Grupo Marsans

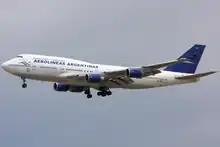
An Aerolíneas Argentinas Boeing 747-400 arrives at Barajas Airport in 2009. Grupo Marsans bought into the carrier in 2001; in 2008, the government of Argentina expropriated the airline.

In , 92% of Aerolíneas Argentinas was assigned to Grupo Marsans by the SEPI, which had controlled the Argentine carrier since , with the group committing to acknowledge half the debt of the airline at that time, around million, and to inject another million. Along with its domestic subsidiary Austral Líneas Aéreas, Aerolíneas Argentinas was owned by Marsans until both carriers were renationalised in late 2008. In July that year, Marsans agreed to sell the airline back to the Argentine government; a contract was signed to look for a third-party to evaluate the price of the transaction, should the parties involved not come to an agreement, but the government took over the airline after negotiations with Grupo Marsans broke down over the difference for that price (Credit Suisse valued the company at million for Marsans, whereas an Argentine court said the airline was worth − million) and allegations of mismanagement. According to "MercoPress", Grupo Marsans began a steady decline in 2008, when control of the airline was taken over by the Argentine government.